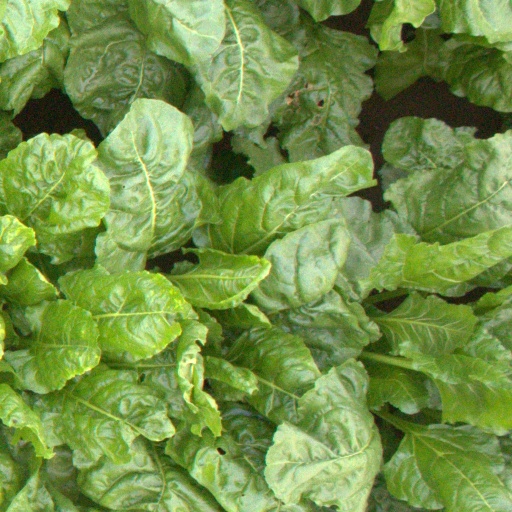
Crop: sugar beet